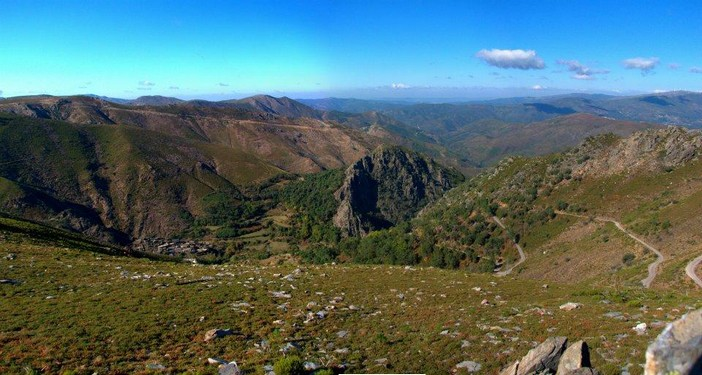
Fire: no
Smoke: no